Peter Jackson's interpretation of The Lord of the Rings

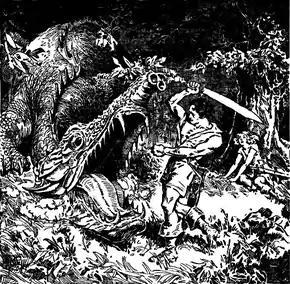
Illustration of sword-and-sorcery

The Tolkien scholar Kristin Thompson noted that "even the film's harshest critics" agree that its design elements, including its music, which was composed by Howard Shore, are "superb". Where additional variety was required, other composers and performers were recruited. For example, the Irish Celtic fusion singer and songwriter Enya created a piece for an Elvish scene in Rivendell. Selling cited Erica Sheen's remark that a film adaptation converts a book into a soundtrack, conveying emotion by combining images, words, and music, and argued that Jackson's films successfully "replicate the pleasurable experiences elicited by narrative". The final song, "Into the West", sung by Annie Lennox to Shore's music with lyrics by Fran Walsh, "intriguing[ly]" modulates the end of the last film "to a tone closer to that of the novel", write Judy Ann Ford and Robin Anne Reid; its lyrics speak of "weeping, shadows, and fading", counteracting the image of dazzling light presented by the film, and echoing the note of pessimism and doubt in Tolkien's ending.